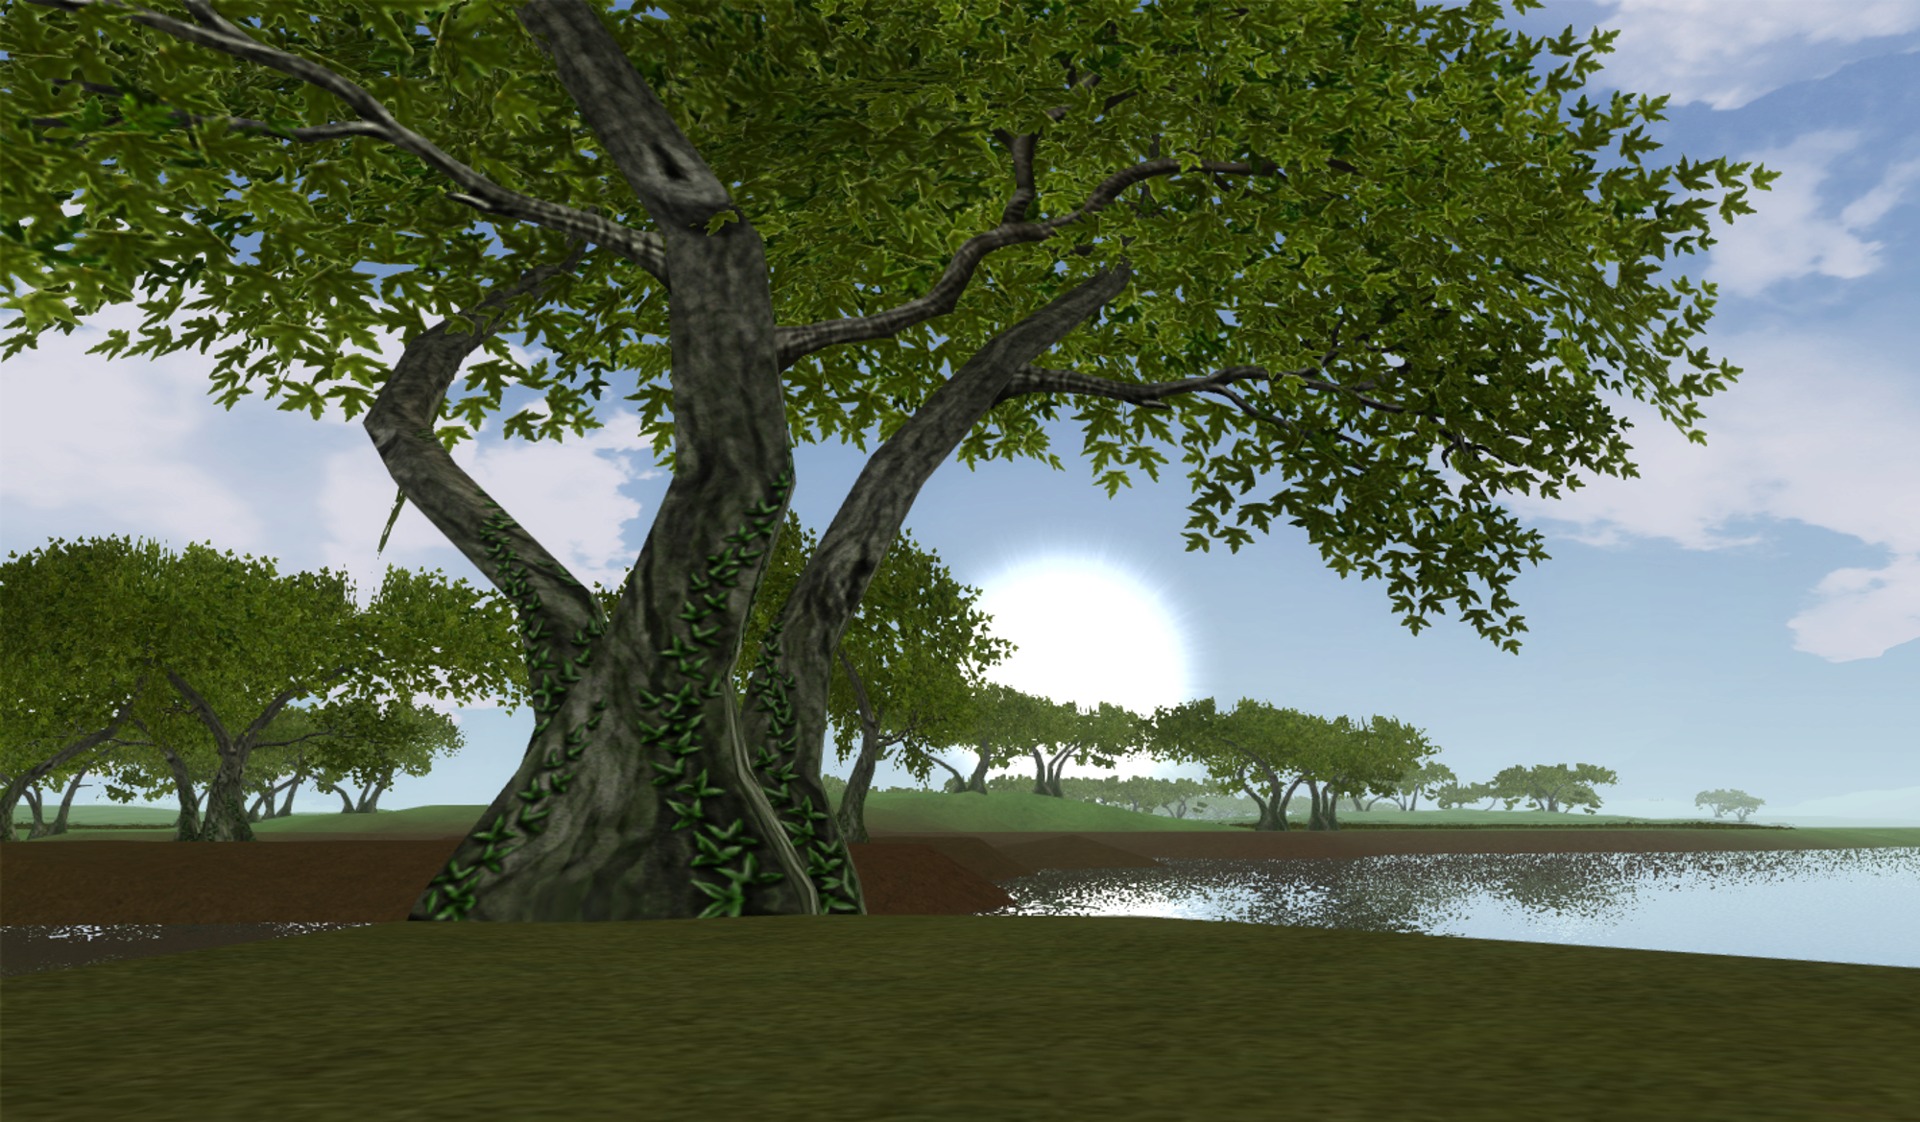
landscape, tree, water, nature, grass, branch, plant, sky, sun, green, reflection, blue, trees, bank, vegetation, wetland, 3d, woody plant, 3 dimensional